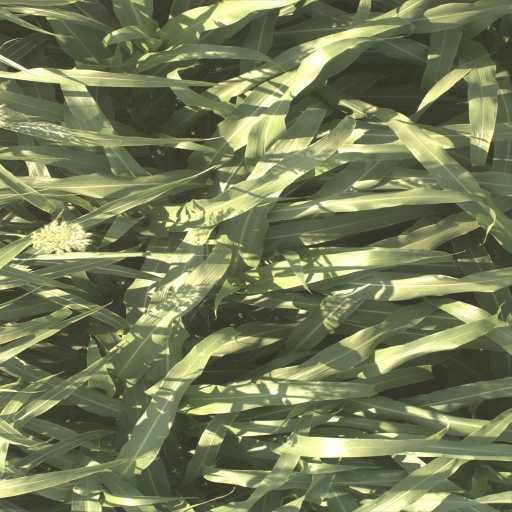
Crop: sorghum